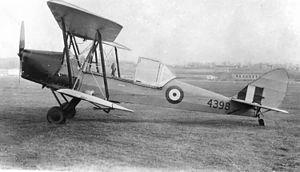
De Havillan Tiger Moth Source:Archives du 438e escadron à St-Hubert
Le de Havilland DH.82 Tiger Moth est un avion biplan des années 1930 conçu par de Havilland et utilisé entre autres par la Royal Air Force comme avion école de début et d'entraînement. Il restera en service dans la RAF jusqu'en 1952, date à partir de laquelle nombre d'entre eux seront utilisés dans l'aviation légère civile.
Un avion d'entraînement est un avion militaire utilisé pour former les équipages au pilotage, à la navigation et au maniement du système d'arme. Ils sont parfois appelés avions-école, bien que ce terme soit plutôt utilisé pour les avions destinés à la formation des pilotes civils.